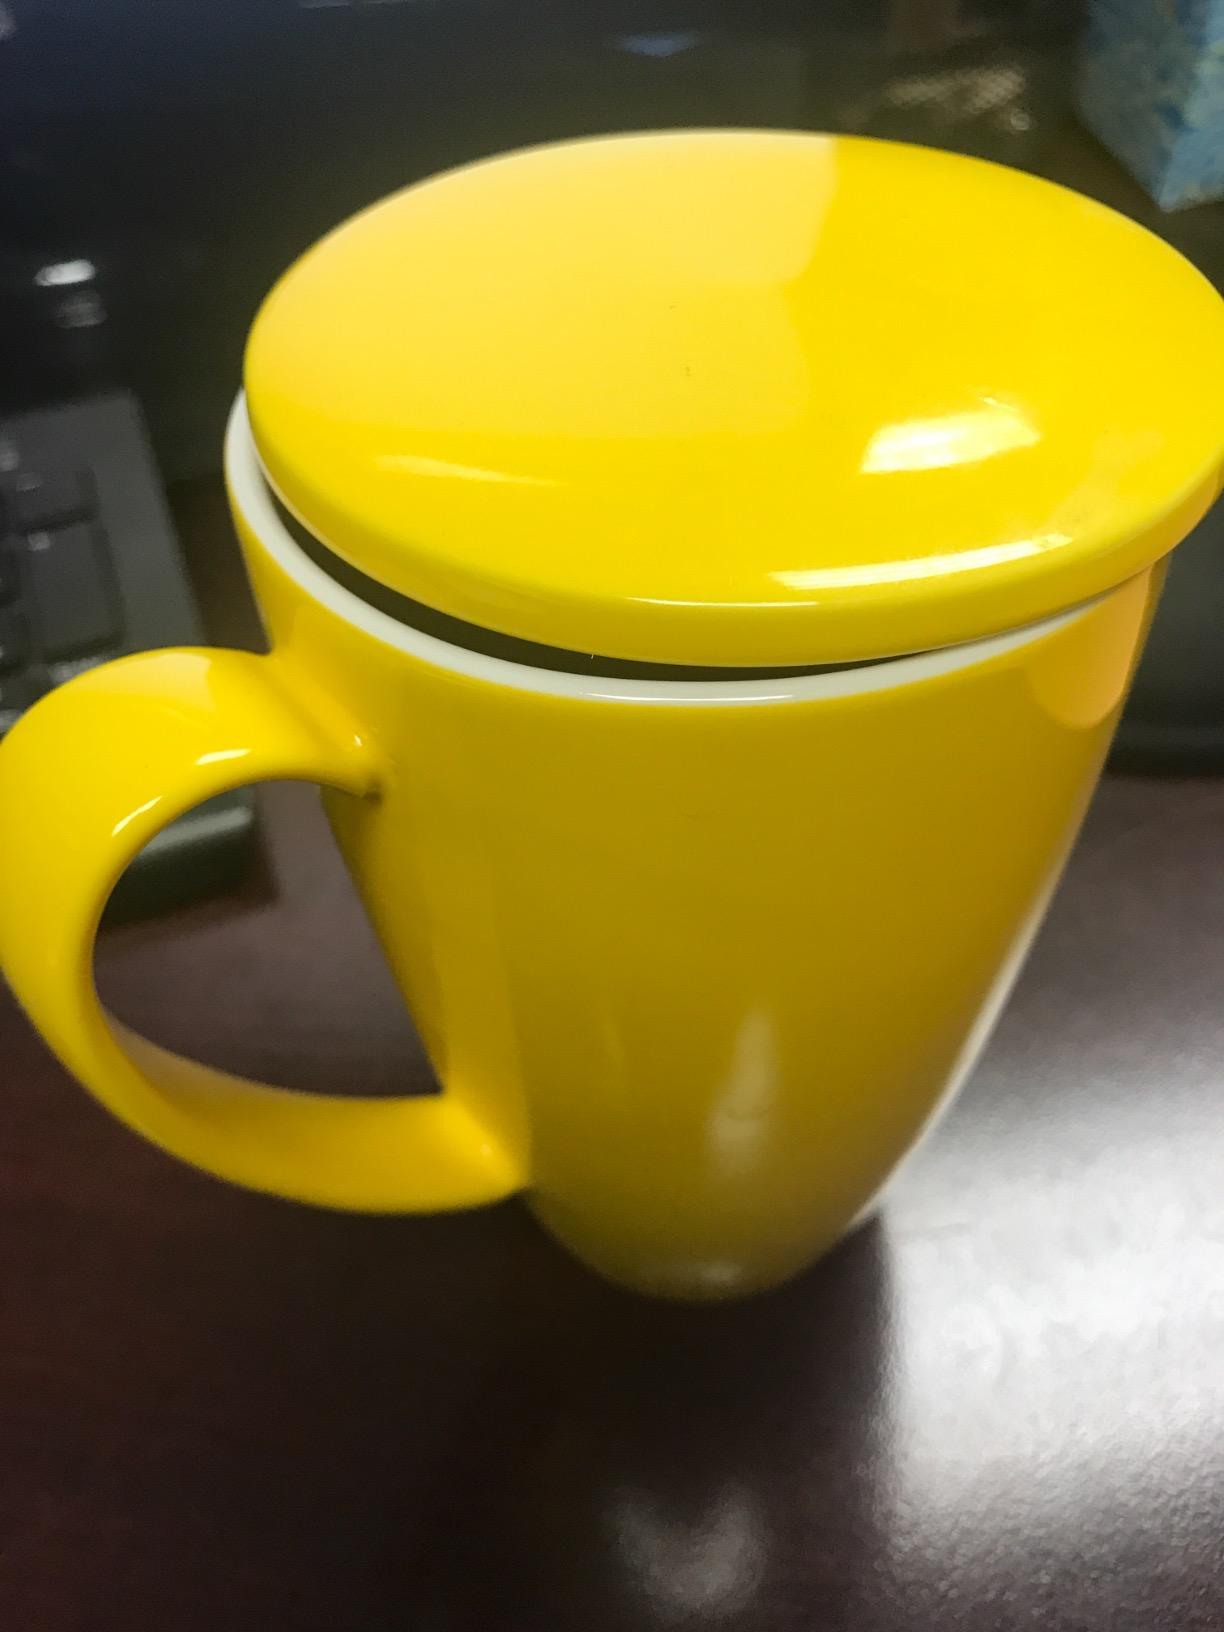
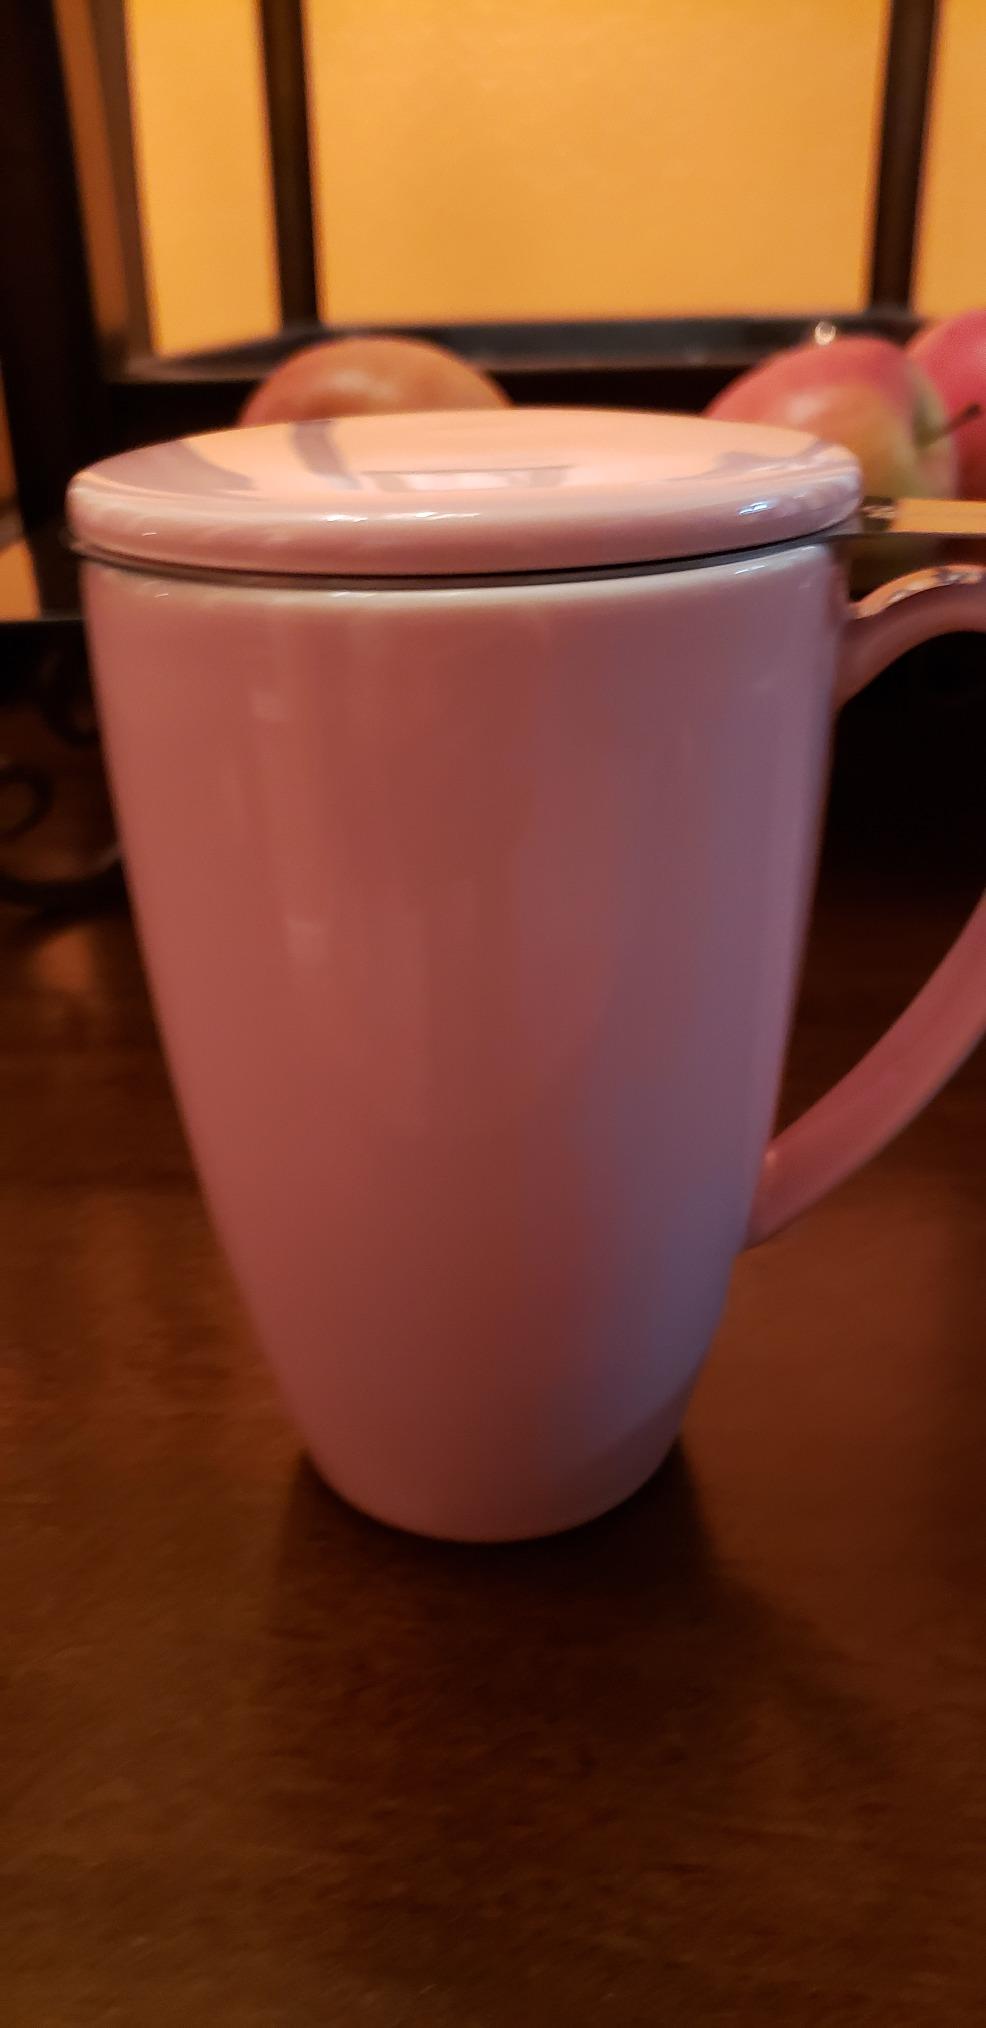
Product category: items_mug
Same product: no